Downing College, Cambridge

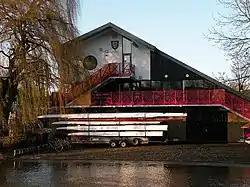
Downing College boathouse on the River Cam, it was rebuilt in 2000. Here a trailer of rowing boats is shown outside the building.

The third side of the square was only completed in 1951 with the building of the college chapel. Where the fourth side would have been is now a large paddock (known simply as "The Paddock"), with many trees. Though not fully enclosed, the court formed before the Downing College is perhaps largest in Cambridge or Oxford (a title contested with Trinity College's Great Court).